2016 Summer Paralympics

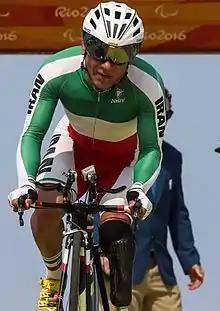
Bahman Golbarnezhad, hours before death

On 17 September 2016, during the men's C4-5 road cycling event, Iranian cyclist Bahman Golbarnejhad crashed on a "mountainous stretch" of the circuit in Grumari; after being treated on site for head injuries, he experienced cardiac arrest during ambulance transport. Golbarnejhad died at Unimed Rio hospital after another cardiac arrest. This marked the first instance of a death in Paralympic competition, and the first death in an Olympic or Paralympic competition since that of Danish cyclist Knud Enemark Jensen at a time trial in the 1960 Summer Olympics.